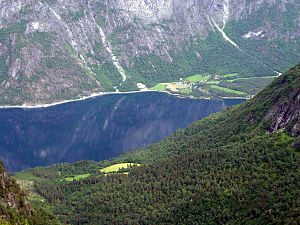
Eikesdalsvatnet
Auras indløb i vandets sydlige ende.
Eikesdalsvatnet er en sø i Nesset kommune i Møre og Romsdal fylke i Norge. Den ligger 22 moh. og største dybde er 155 m. Søen er lang og smal – cirka 18 km i luftlinje, og har et areal på 23 km², hvilket gør Eikesdalsvatnet til den største sø i Møre og Romsdal.